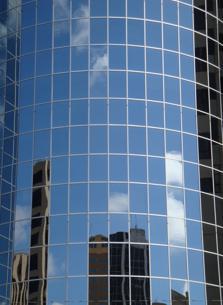
Building: Summit Building (Midland)
Country: United States of America
Year built: 1981
This article is an orphan , as no other articles link to it . Please introduce links to this page from related articles ; try the Find link tool for suggestions. ( February 2017 ) Office Space in Midland, Texas The Summit Building A view of the all-glass building with the reflection of other buildings Record height Preceded by T.S. Hogan Petroleum Building Surpassed by Vaughn Building General information Status Completed Type Office Space Location 300 N. Marienfeld Midland, Texas Coordinates 31°59′58″N 102°04′49″W / 31.999515°N 102.080326°W / 31.999515; -102.080326 Completed 1981 Opening 1981 Height Top floor 12 Technical details Floor count 12 Floor area 148,936 sq ft (13,836.6 m 2 ) Other information Parking Attached multi-level parking garage The Summit Building is a twelve-story, all-glass high-rise building located at 300 North Marienfield in the business sector of Downtown Midland, Texas . The building is constructed with a more modern look than most of Midland's downtown buildings. In 2008, the Summit Building became the first building in the Midland area to be depicted on Google Earth in 3D mode. References http://n.b5z.net/i/u/10000471/i/The_Summit.pdf http://www.barrypopik.com/index.php/new_york_city/entry/tall_city_midland_nickname/ ^ GmbH, Emporis. "The Summit, Midland | 128367 | EMPORIS" . Emporis . This article about a building or structure in Texas is a stub . You can help Wikipedia by expanding it . v t e